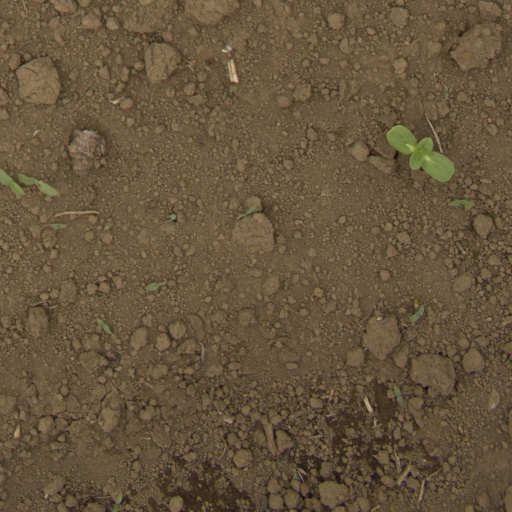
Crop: Jerusalem artichoke